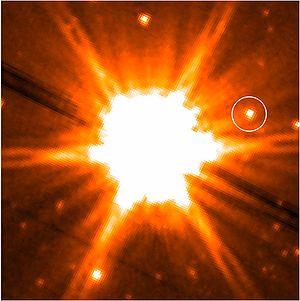
54 Piscium, également connue comme HD 3651, est une étoile de la constellation zodiacale des Poissons, d'une magnitude apparente de 5,86, et donc visible à l'œil nu dans un ciel préservé de la pollution lumineuse. Elle est localisée à ∼36,3 a.l. de la Terre. Il s'agit d'une naine orange, une étoile un peu moins massive et moins lumineuse que le Soleil. En 2002, une exoplanète a été découverte orbitant l'étoile, puis en 2006, une naine brune a également été découverte.